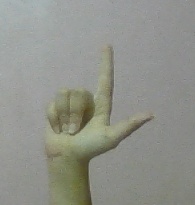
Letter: laam